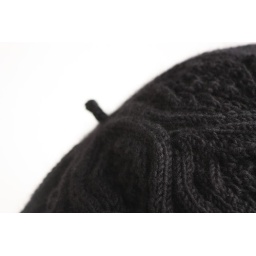
rose red in black